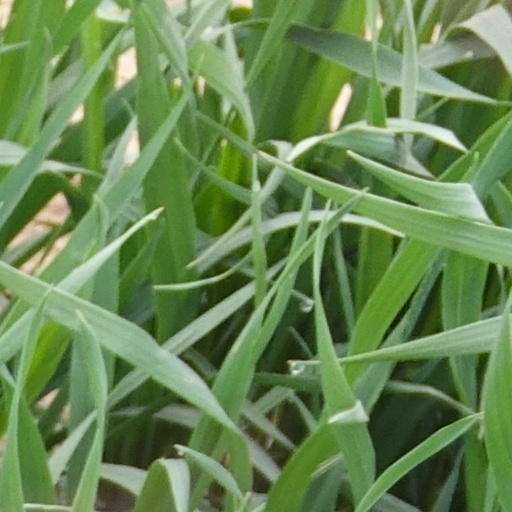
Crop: wheat